Lakewood Heights, Dallas

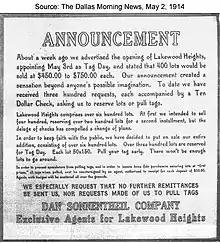
Advertisement for Lakewood Heights home lots, Dallas Morning News, May 2, 1914

The area now comprising Lakewood Heights is part of three land grants made in the 1850s by the State of Texas to, respectively, Amon McCommas (Abstract 911); John McCommas, the son of Amon and Mary Brumfield McCommas (Abstract 943); and Allen Beard (Abstract 66). Amon McCommas, his wife Mary Brumfield McCommas, and their nine children settled on this land in 1844. McCommas Boulevard, just north of Lakewood Heights, is named for the McCommas family. Beard's Branch, a creek draining into White Rock Lake east of Lakewood Heights, may have been named for Allen Beard.